Lior Eliyahu

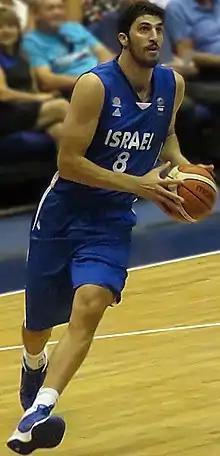
Eliyahu playing for Israel in 2015

Lior Eliyahu (born 9 September 1985) is an Israeli former professional basketball player. He is 2.06 m (6 ft 9 in) in height and he weighs 105 kg (225 pounds). He plays at the power forward position. He was named the 2012 and 2015 Israeli Basketball Premier League MVP.